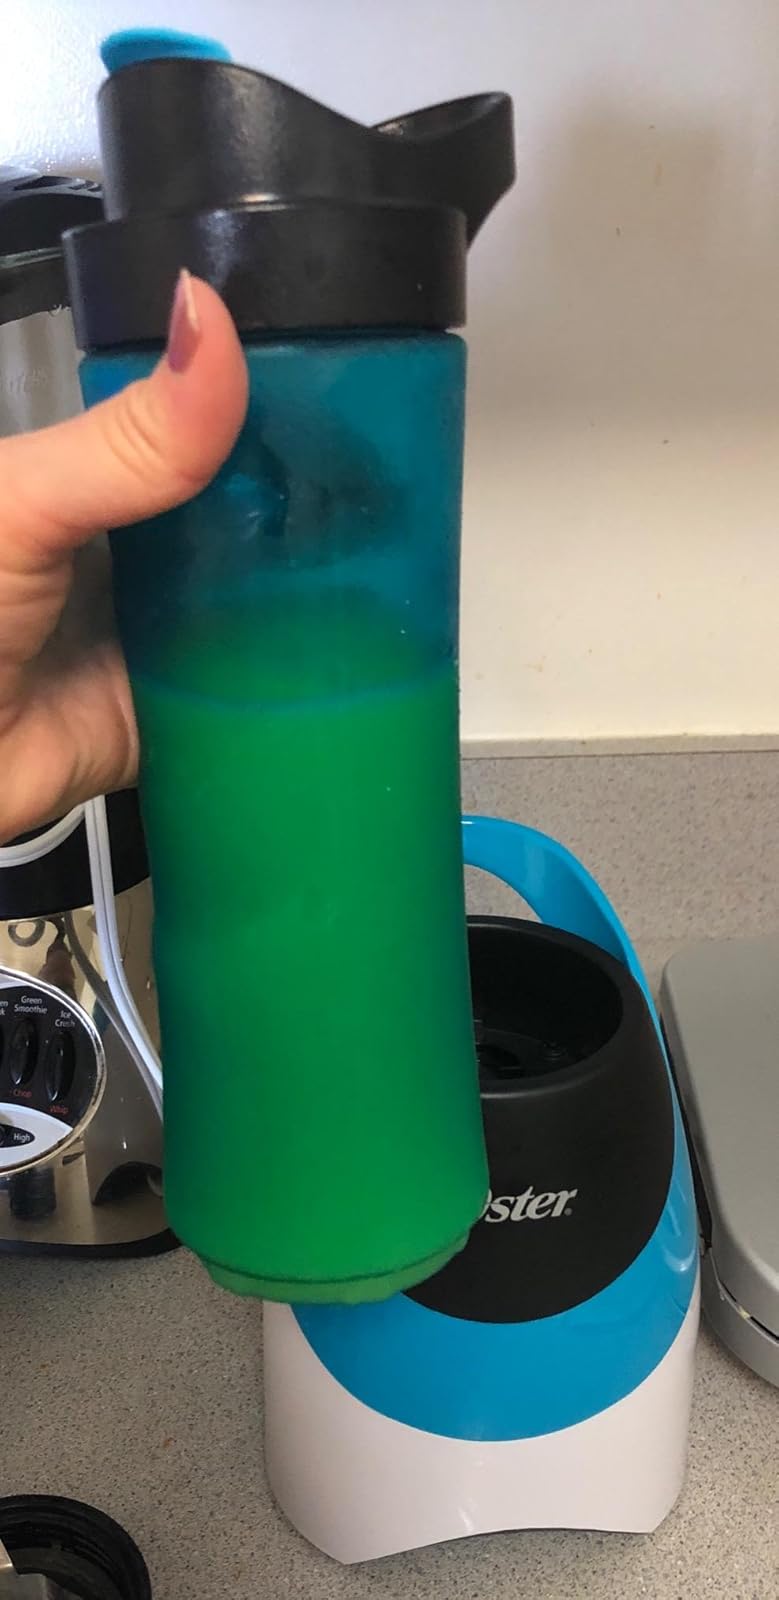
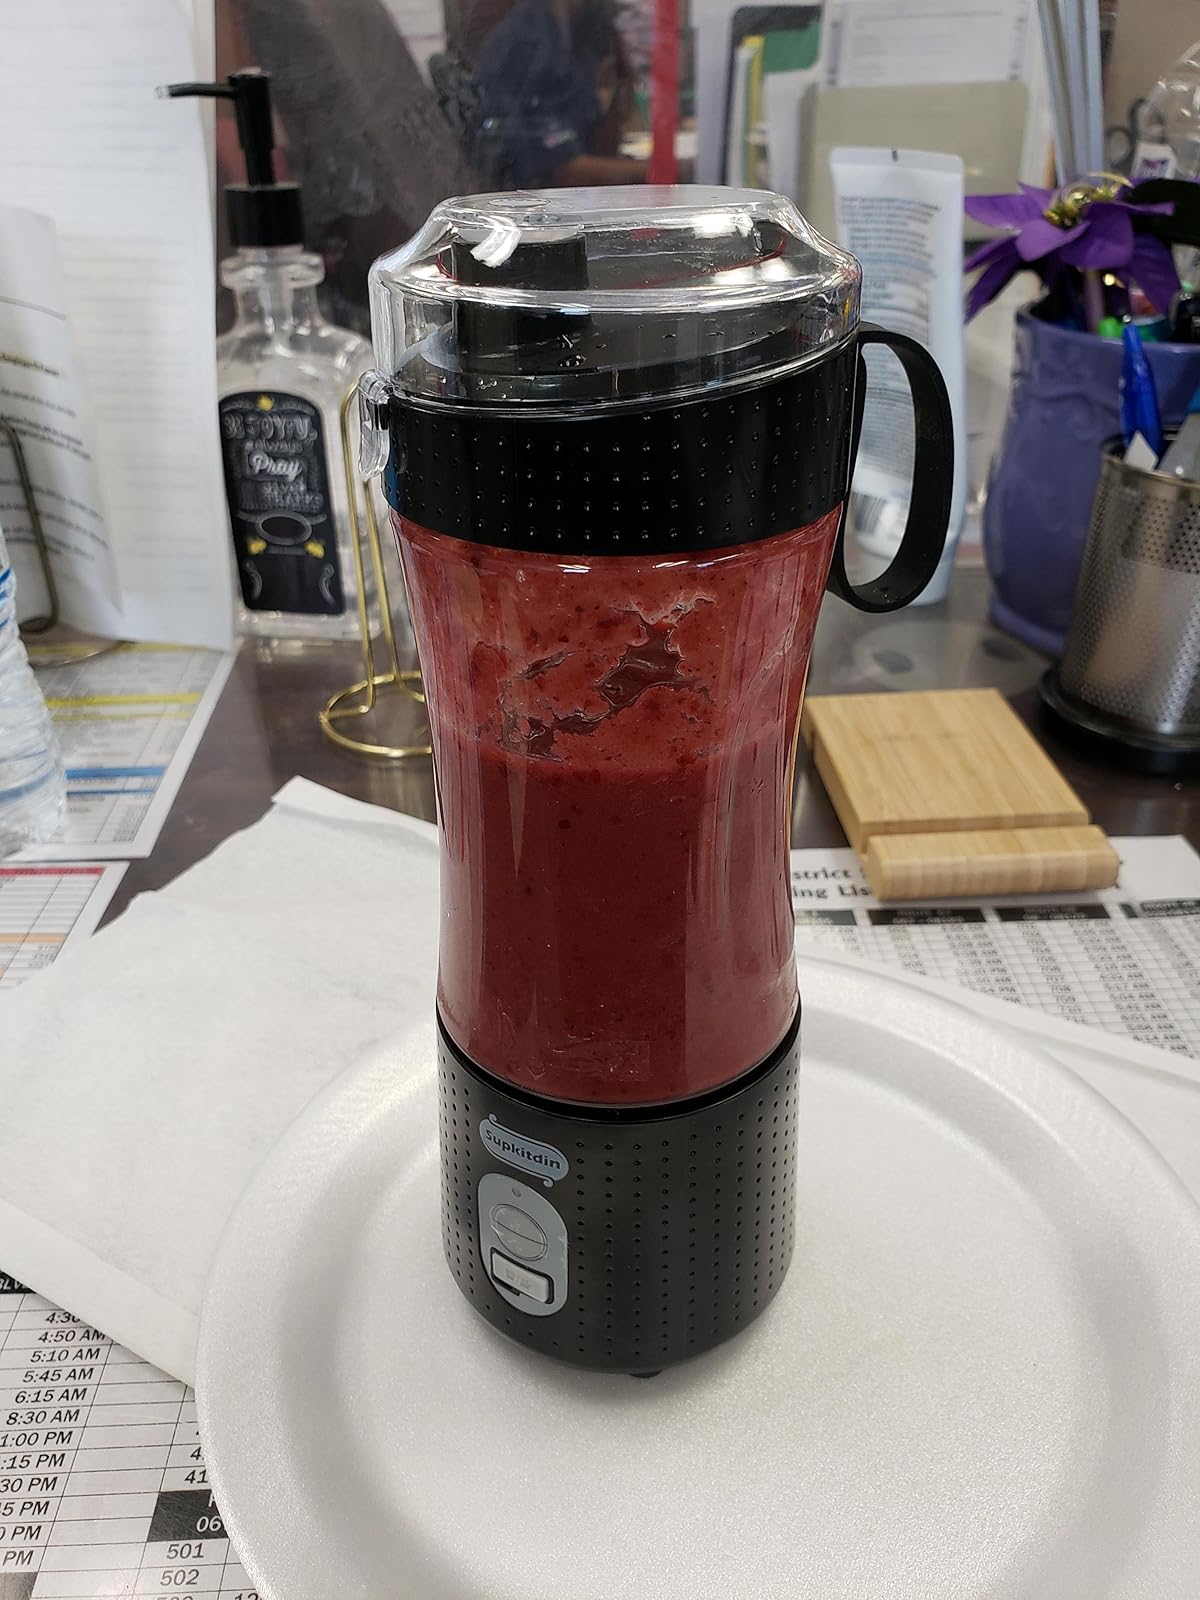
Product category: items_blender
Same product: no